Wildlife of Azerbaijan

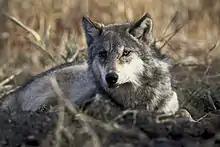
Grey wolf

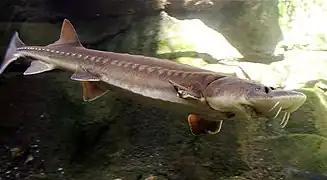
In the early history of Azerbaijan, sturgeon were mistaken for sea monsters.

The country's fresh water basins and the Caspian Sea account for 97 species of fish, eight of which were introduced and seven of these have become widespread. There are also over 15 thousand species of invertebrates in Azerbaijan. Most can be found in the Kur River, its surrounding lakes, as well as in the Mingechevir reservoir. Most of fish are anadromous or semi-anadromous (the young grow up in salt water and migrate to fresh water to breed after they reach maturity). The most valuable of the anadromous fish are salmon, sturgeon, stellate sturgeon and beluga. "Aspius", "Chalcalburnus" and eel are also anadromous fish. Sturgeon meat and caviar are highly valuable. Furthermore, the water basins of Azerbaijan contain other valuable fish species such as bream, sazan, rutilus kutum and others. Herring can also be found in the Caspian sea, and is regularly fished. Due to the construction of a number of hydrotechnical plants on the Kur river after 1959, the regulation of the river water flow, as well as the Caspian water pollution led to the significant reduction in the number of valuable fish species. Three hatcheries (Kuragzi, Alibayramli and Kur experimental sturgeon hatchery) for melioration and fish-farming purposes were launched to restore the fish reserves and to increase the number of fish species. Azerbaijan's fish farming establishments and hatcheries account for breeding of 20 million sturgeons, 600 thousand salmons, over 800 thousand. A new hatchery with the capacity of 20 million sturgeons was put in commission in Khyly in 2000.